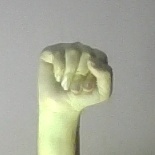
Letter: saad